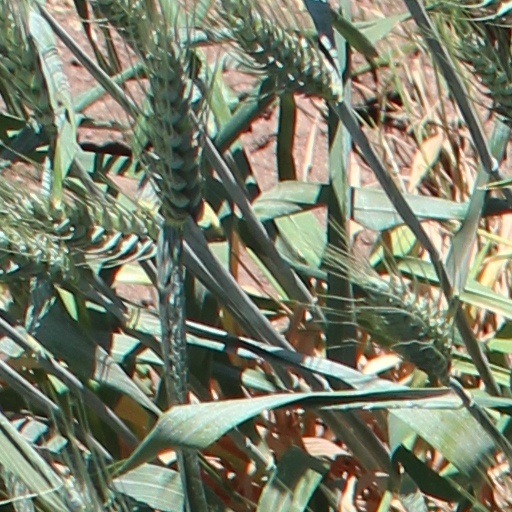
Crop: wheat